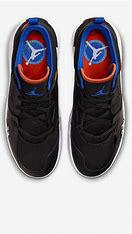
Brand: Jordan
Model: Stay Loyal 2